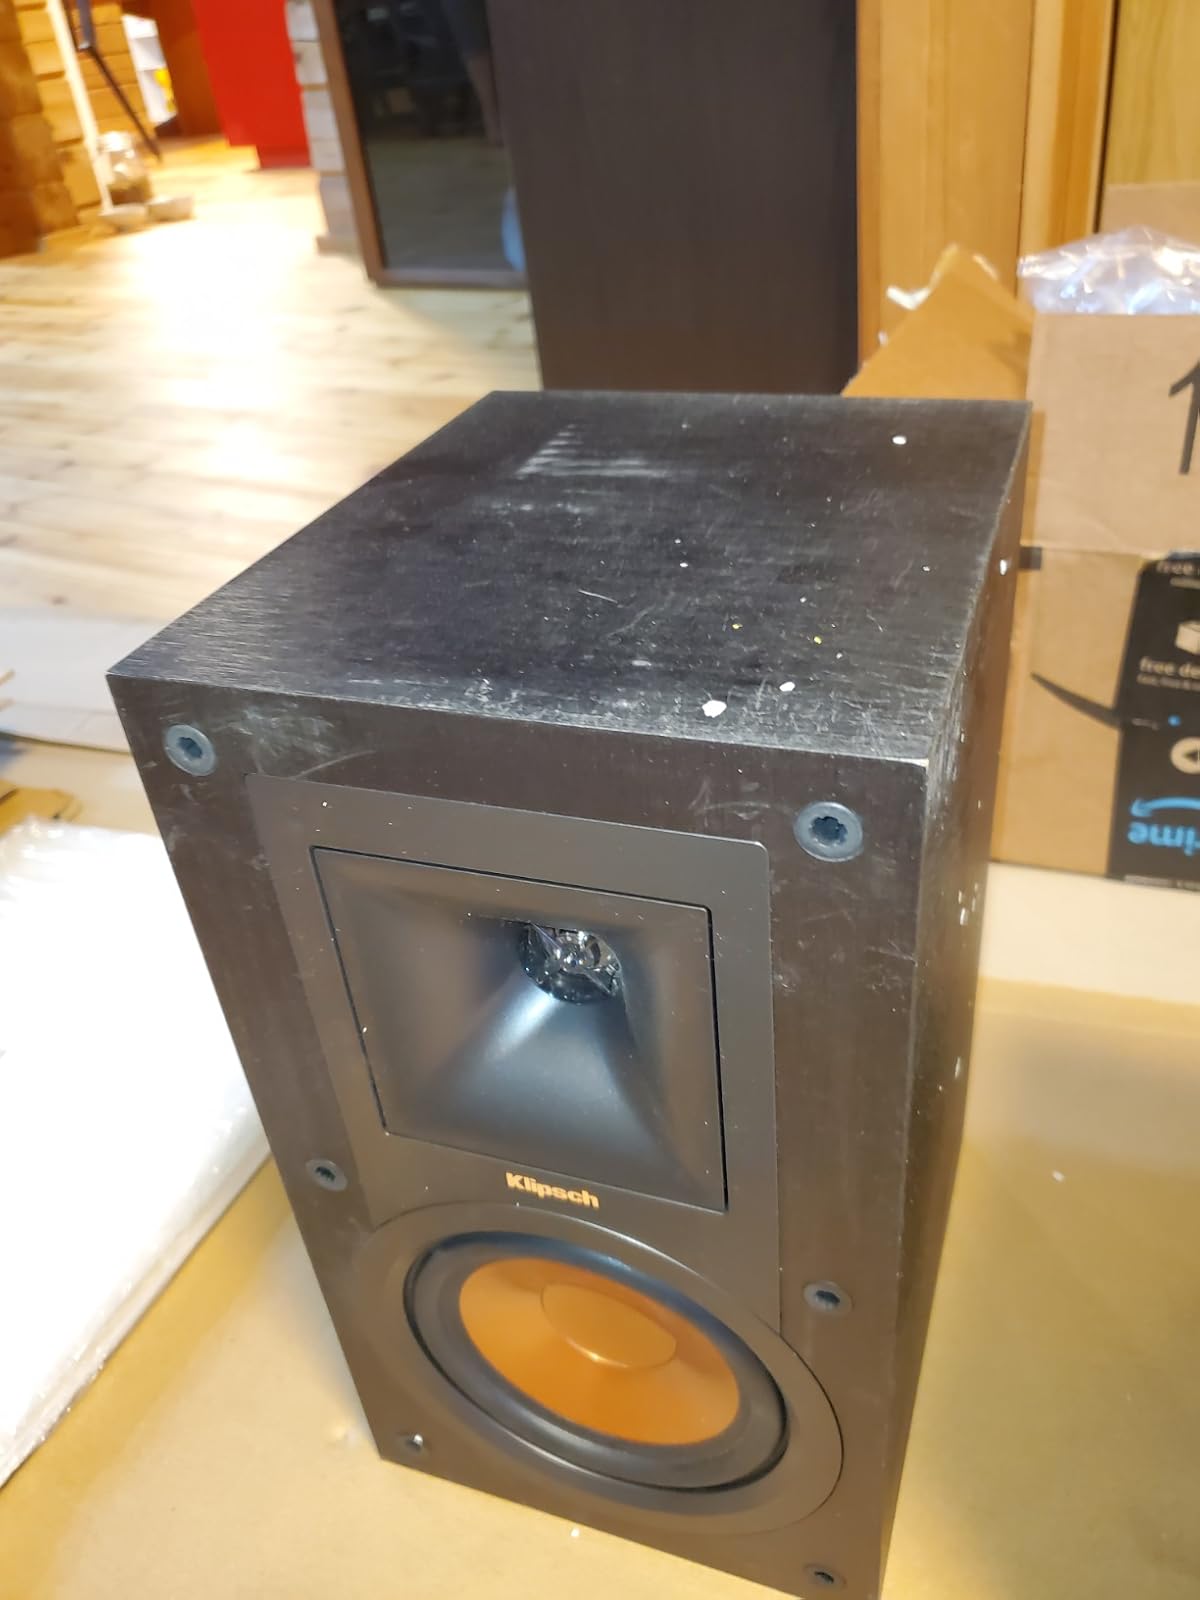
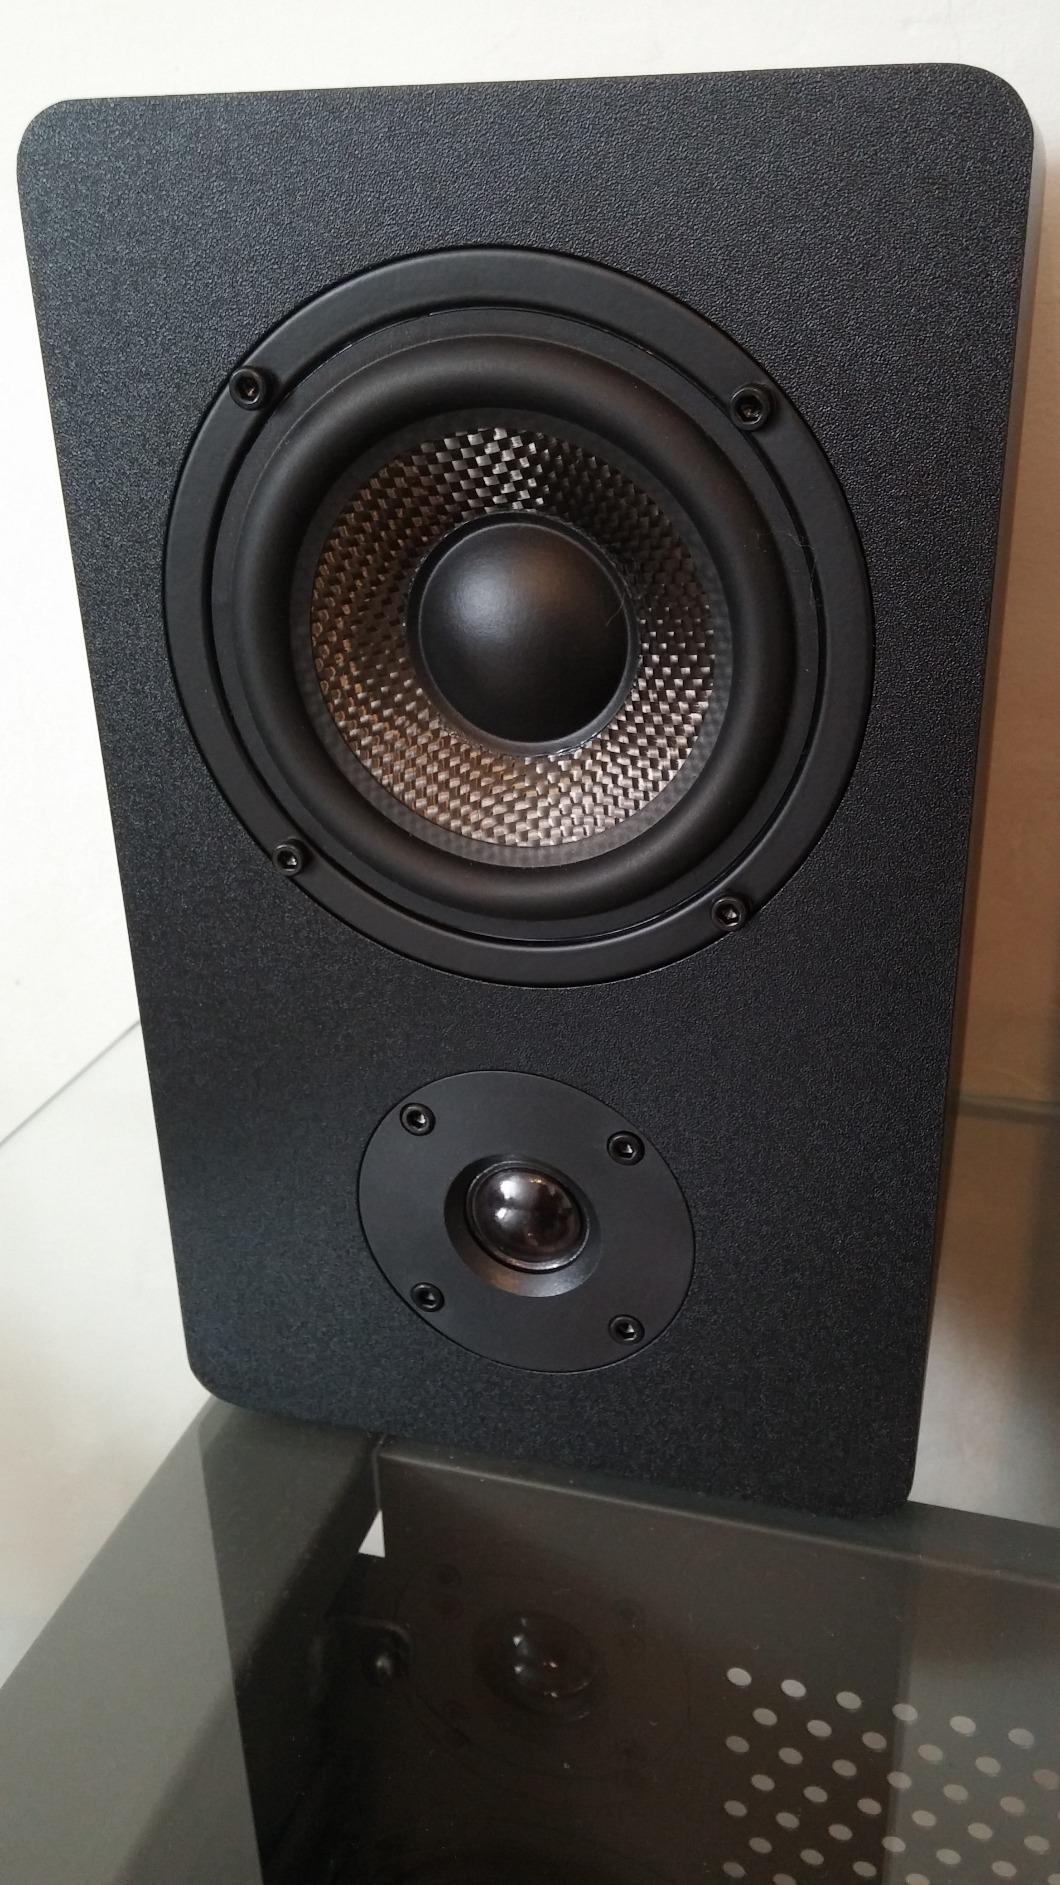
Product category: speaker
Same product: no